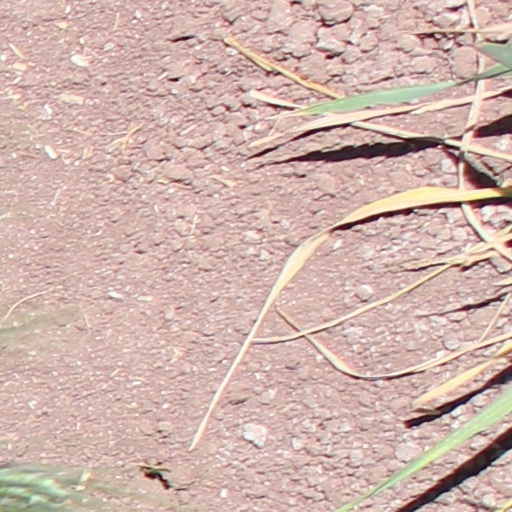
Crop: wheat